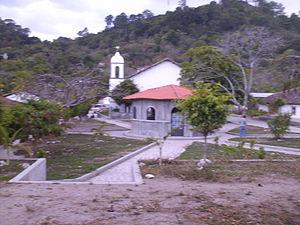
San Juan Guarita est une municipalité du Honduras, située dans le département de Lempira. La municipalité comprend 6 villages et 25 hameaux. Elle est fondée en 1921.